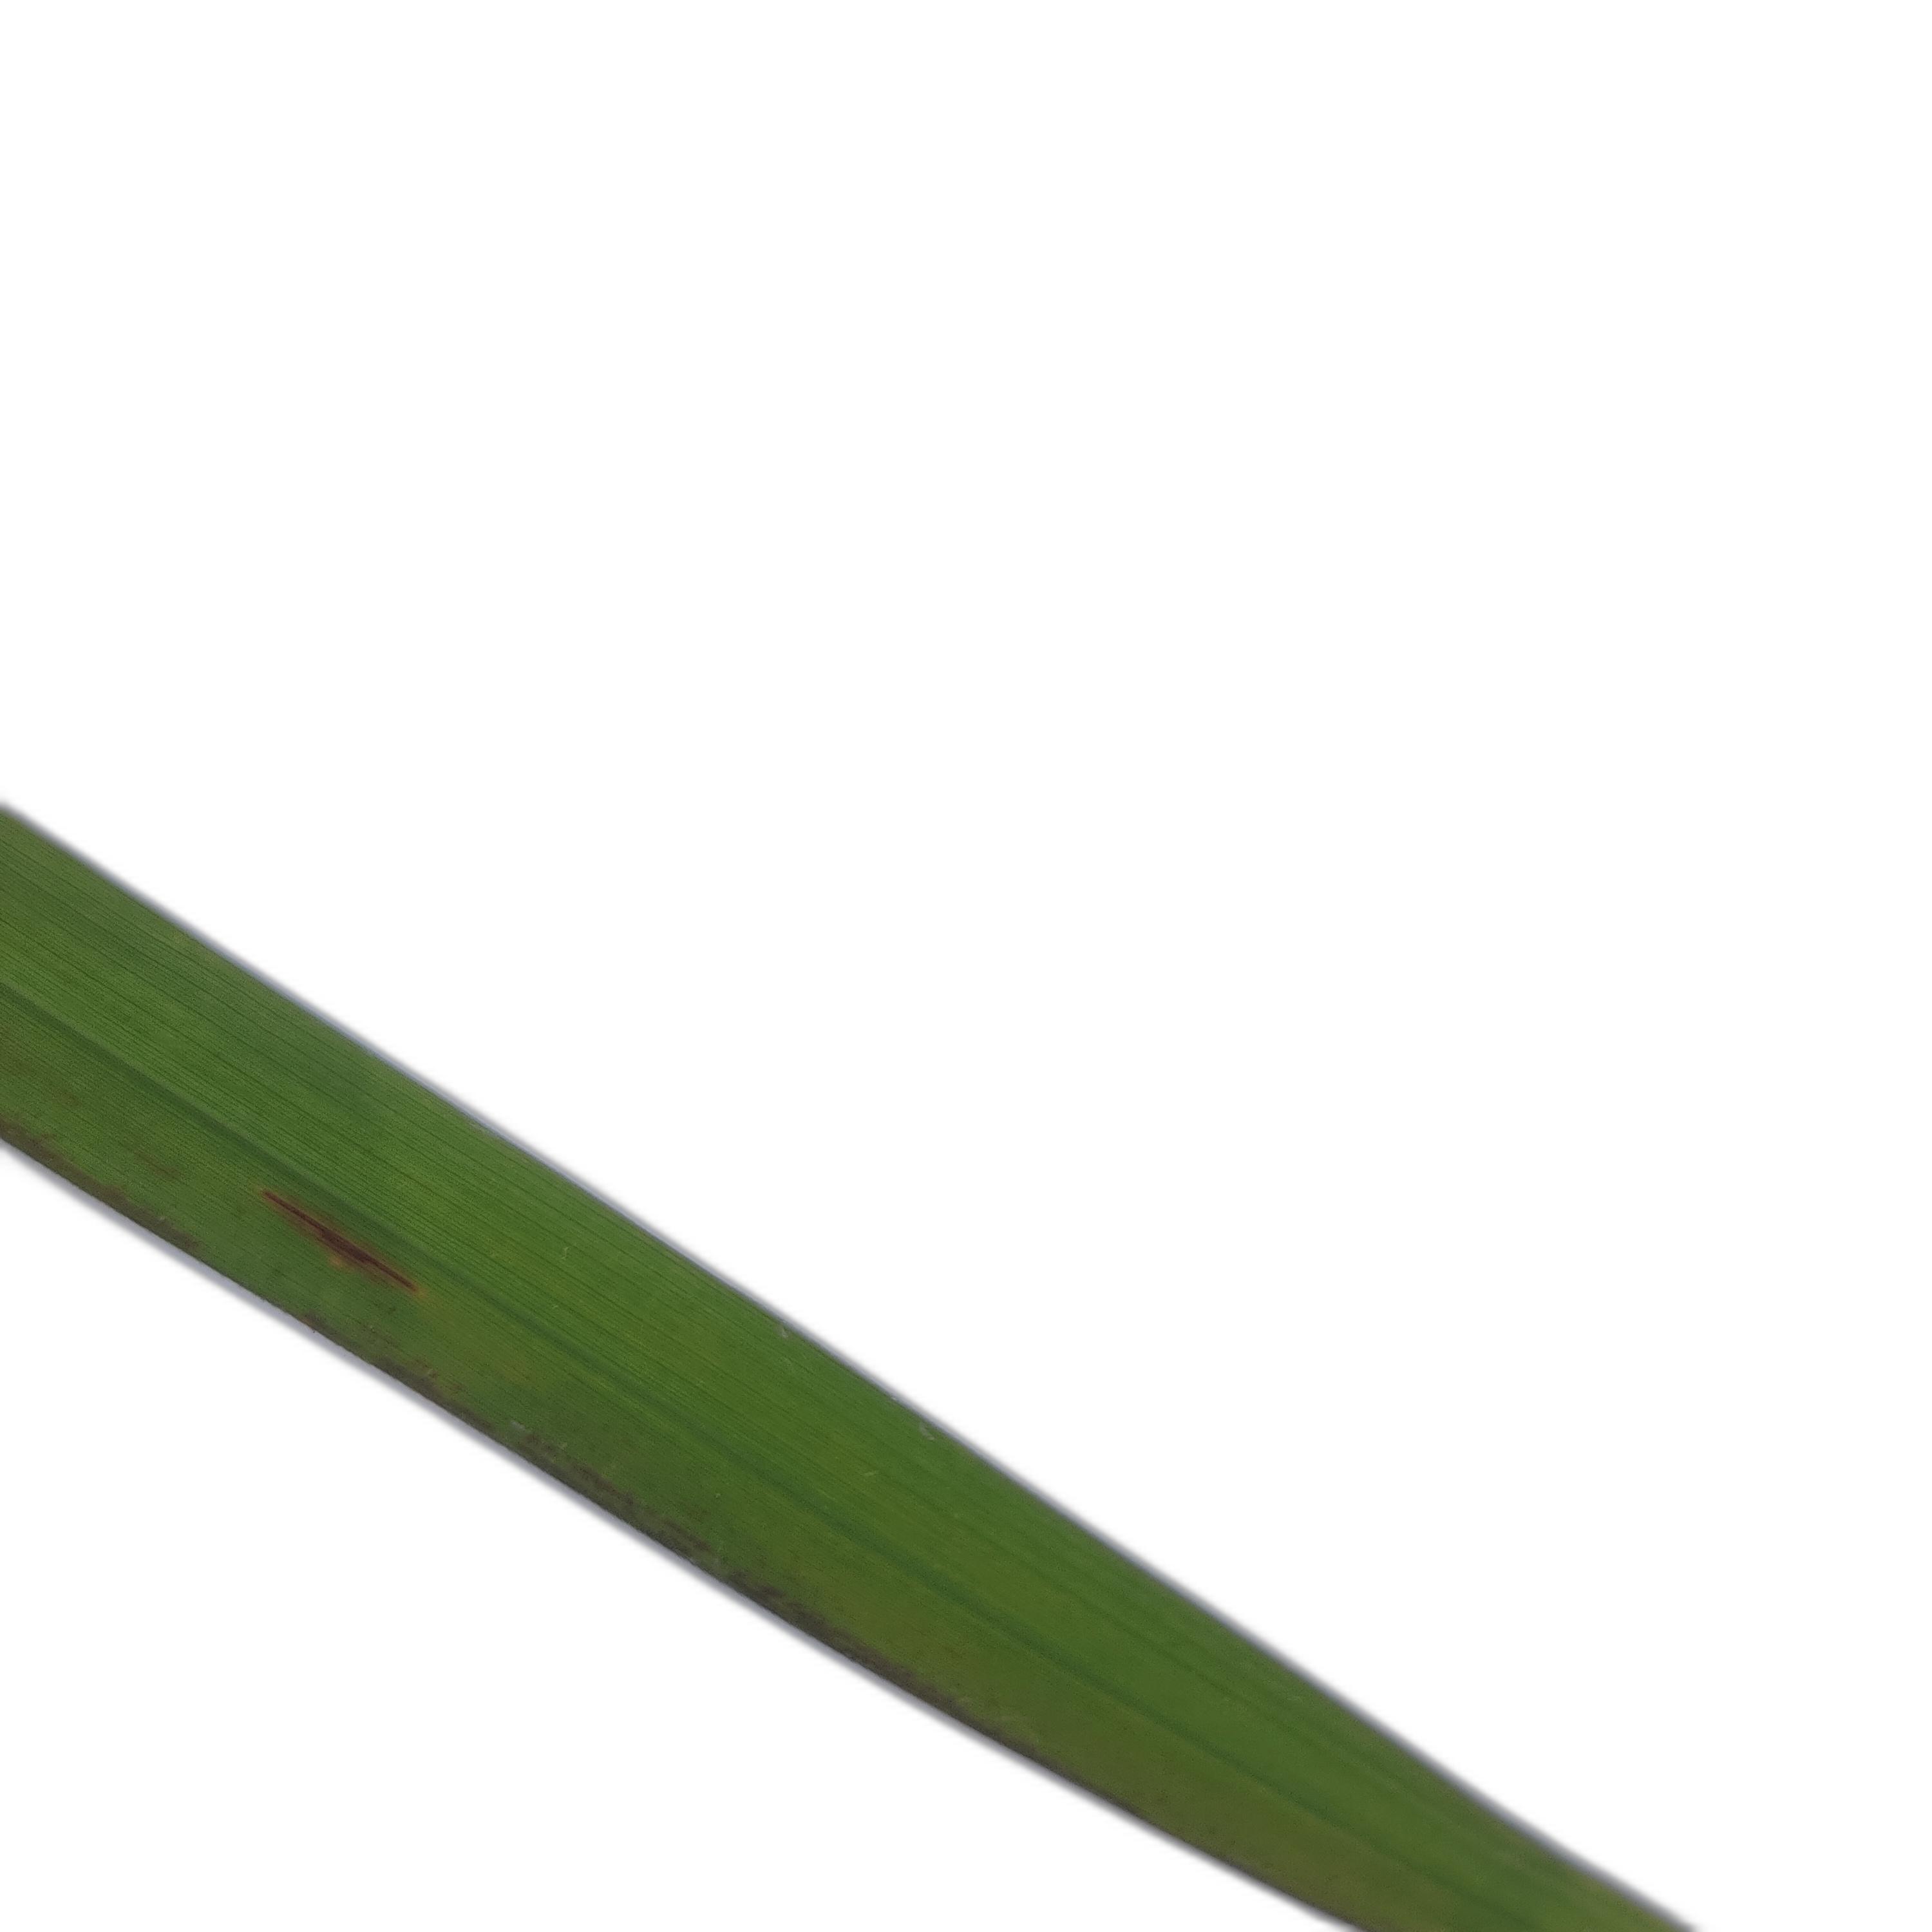
Label: Rice Blast